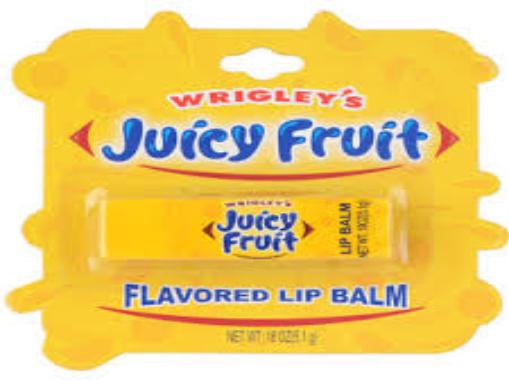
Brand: Juicy Fruit
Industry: Food